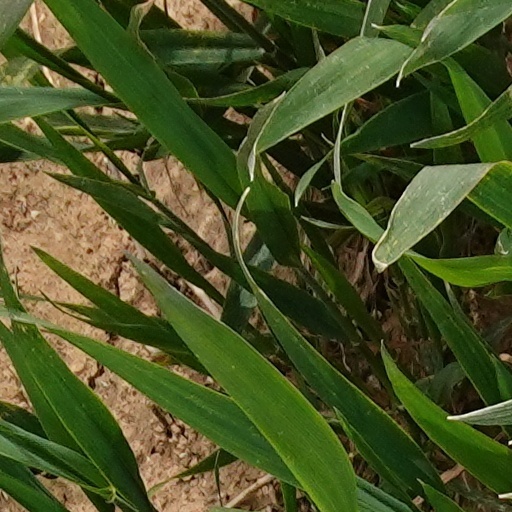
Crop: wheat